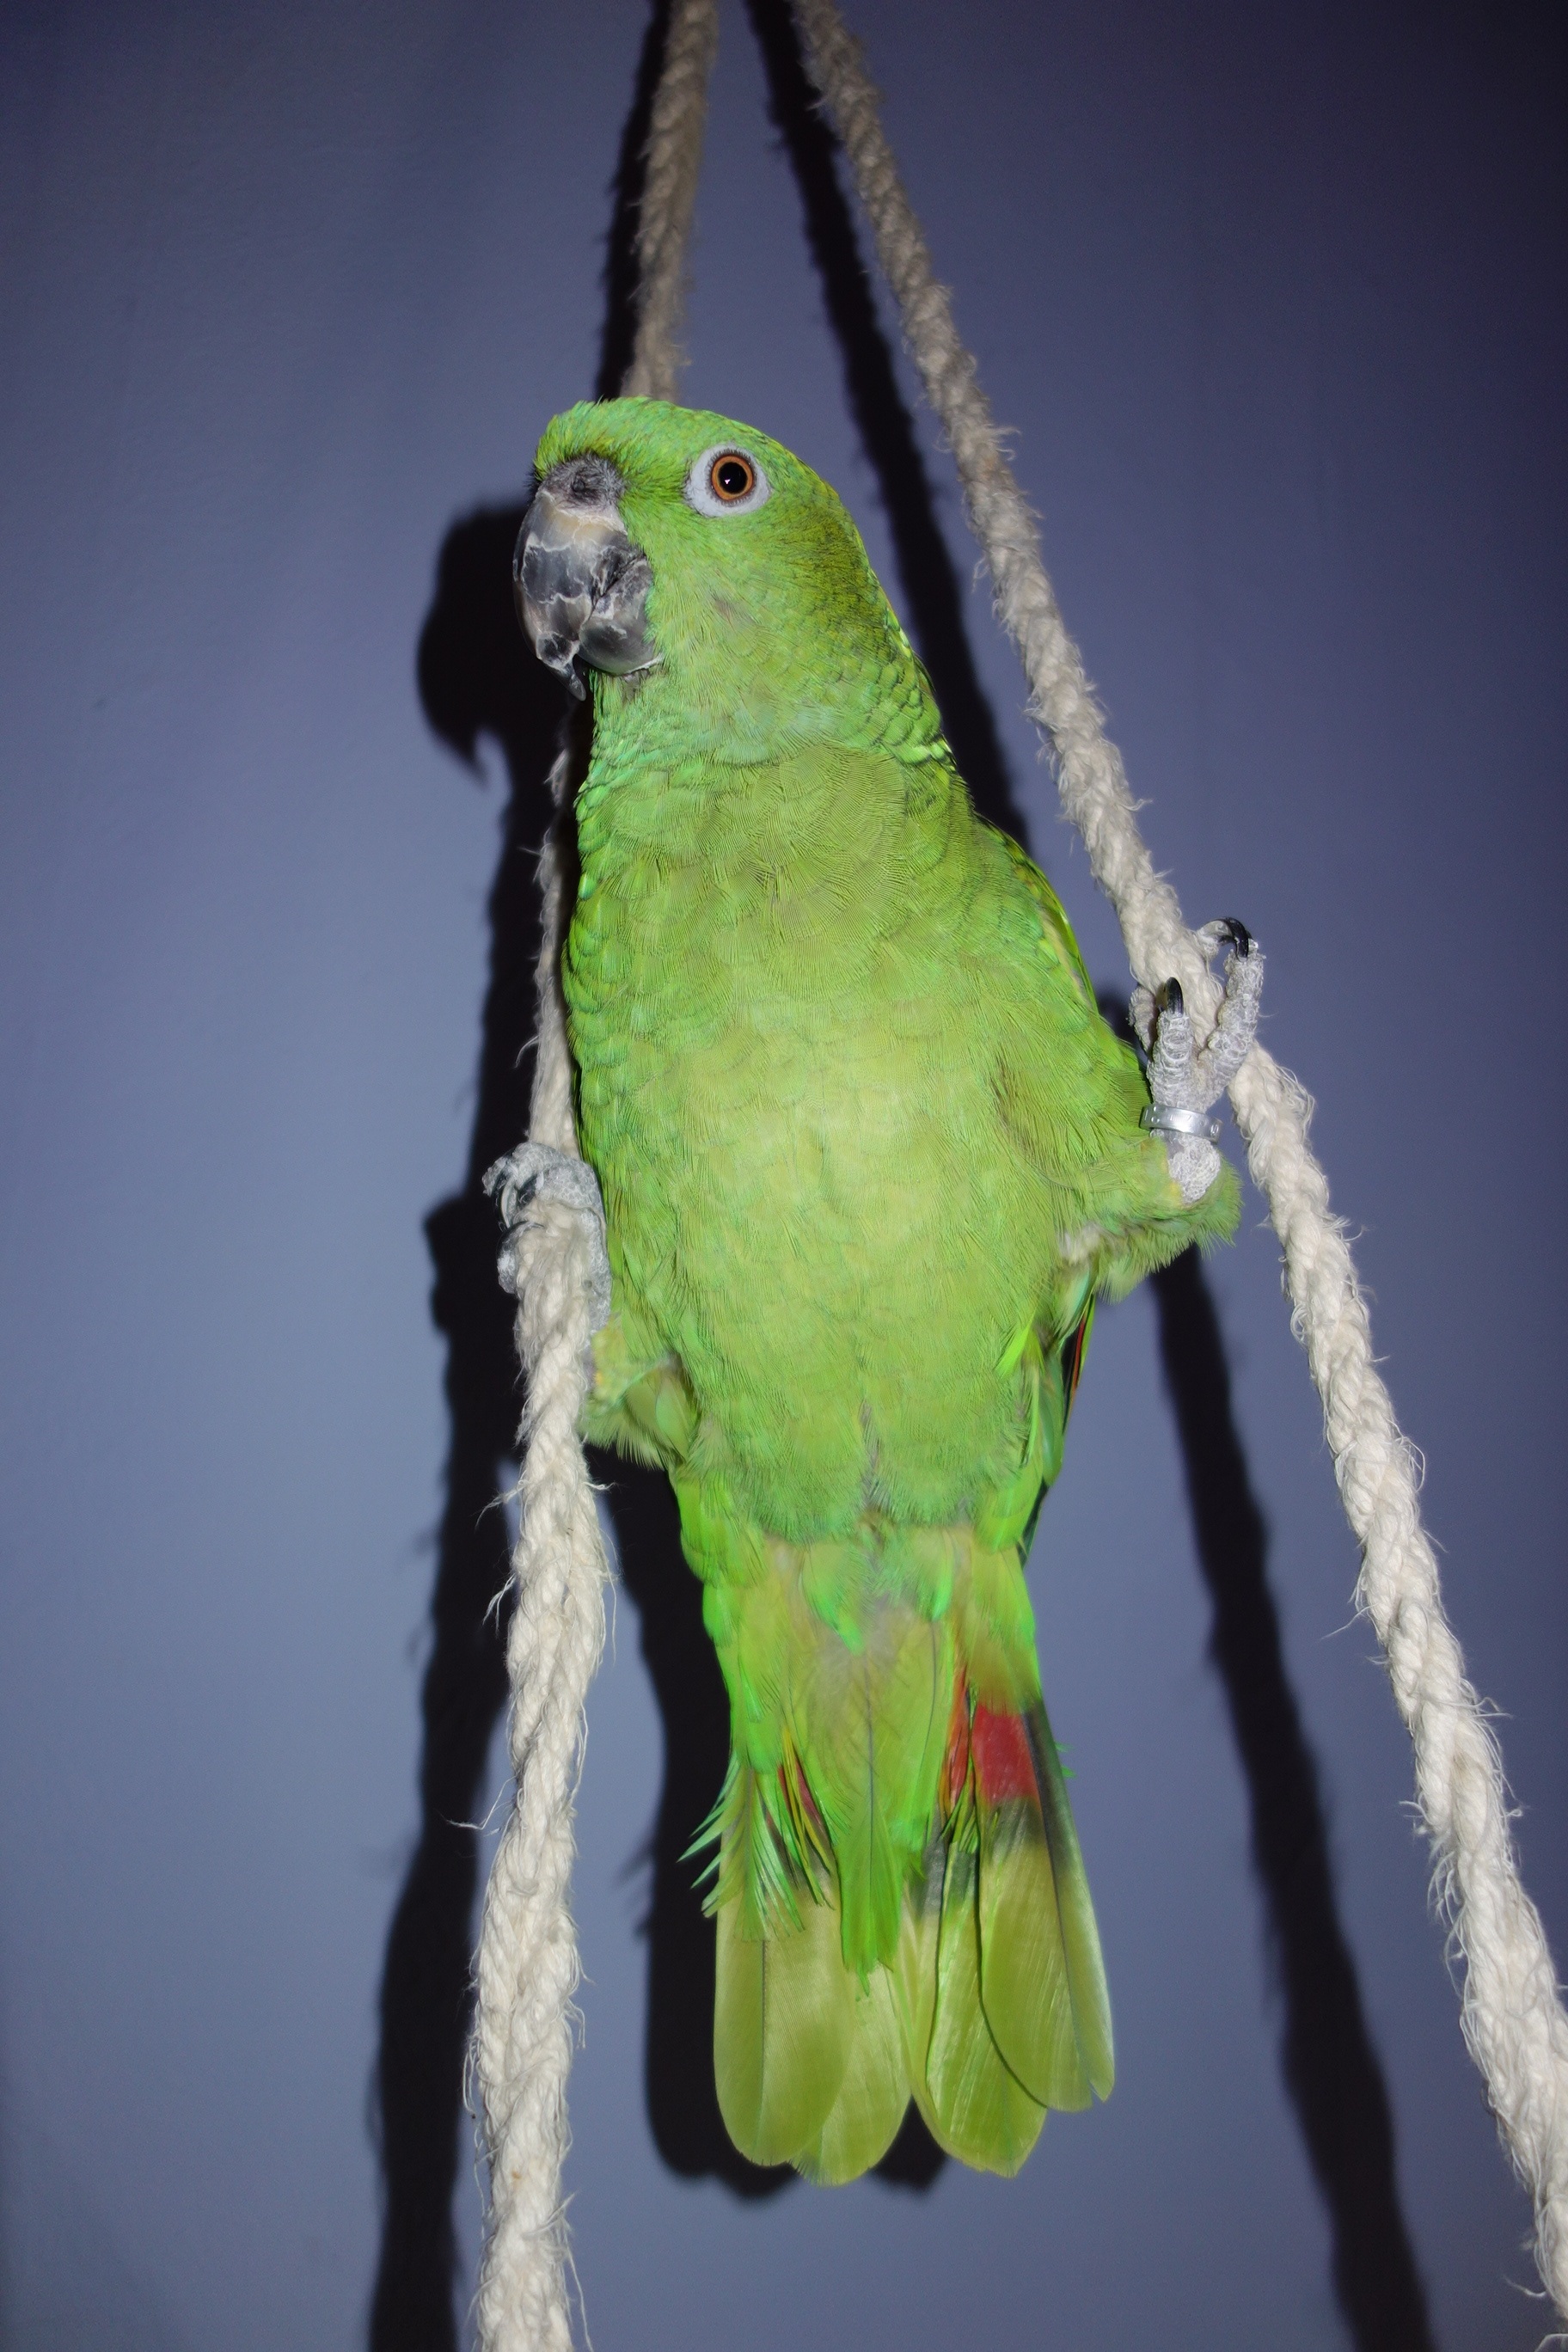
branch, bird, wing, animal, green, beak, fauna, swing, climb, feathers, vertebrate, parrot, exotic, parakeet, splits, yellow neck amazone, amazone, common pet parakeet